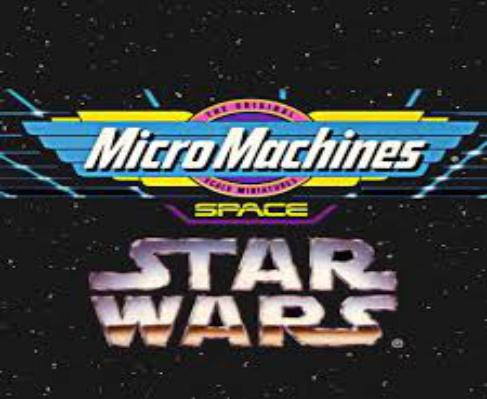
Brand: micro machines
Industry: Leisure